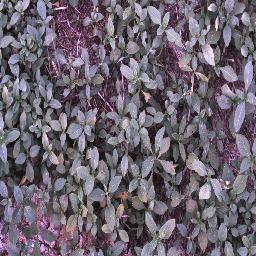
Label: negative